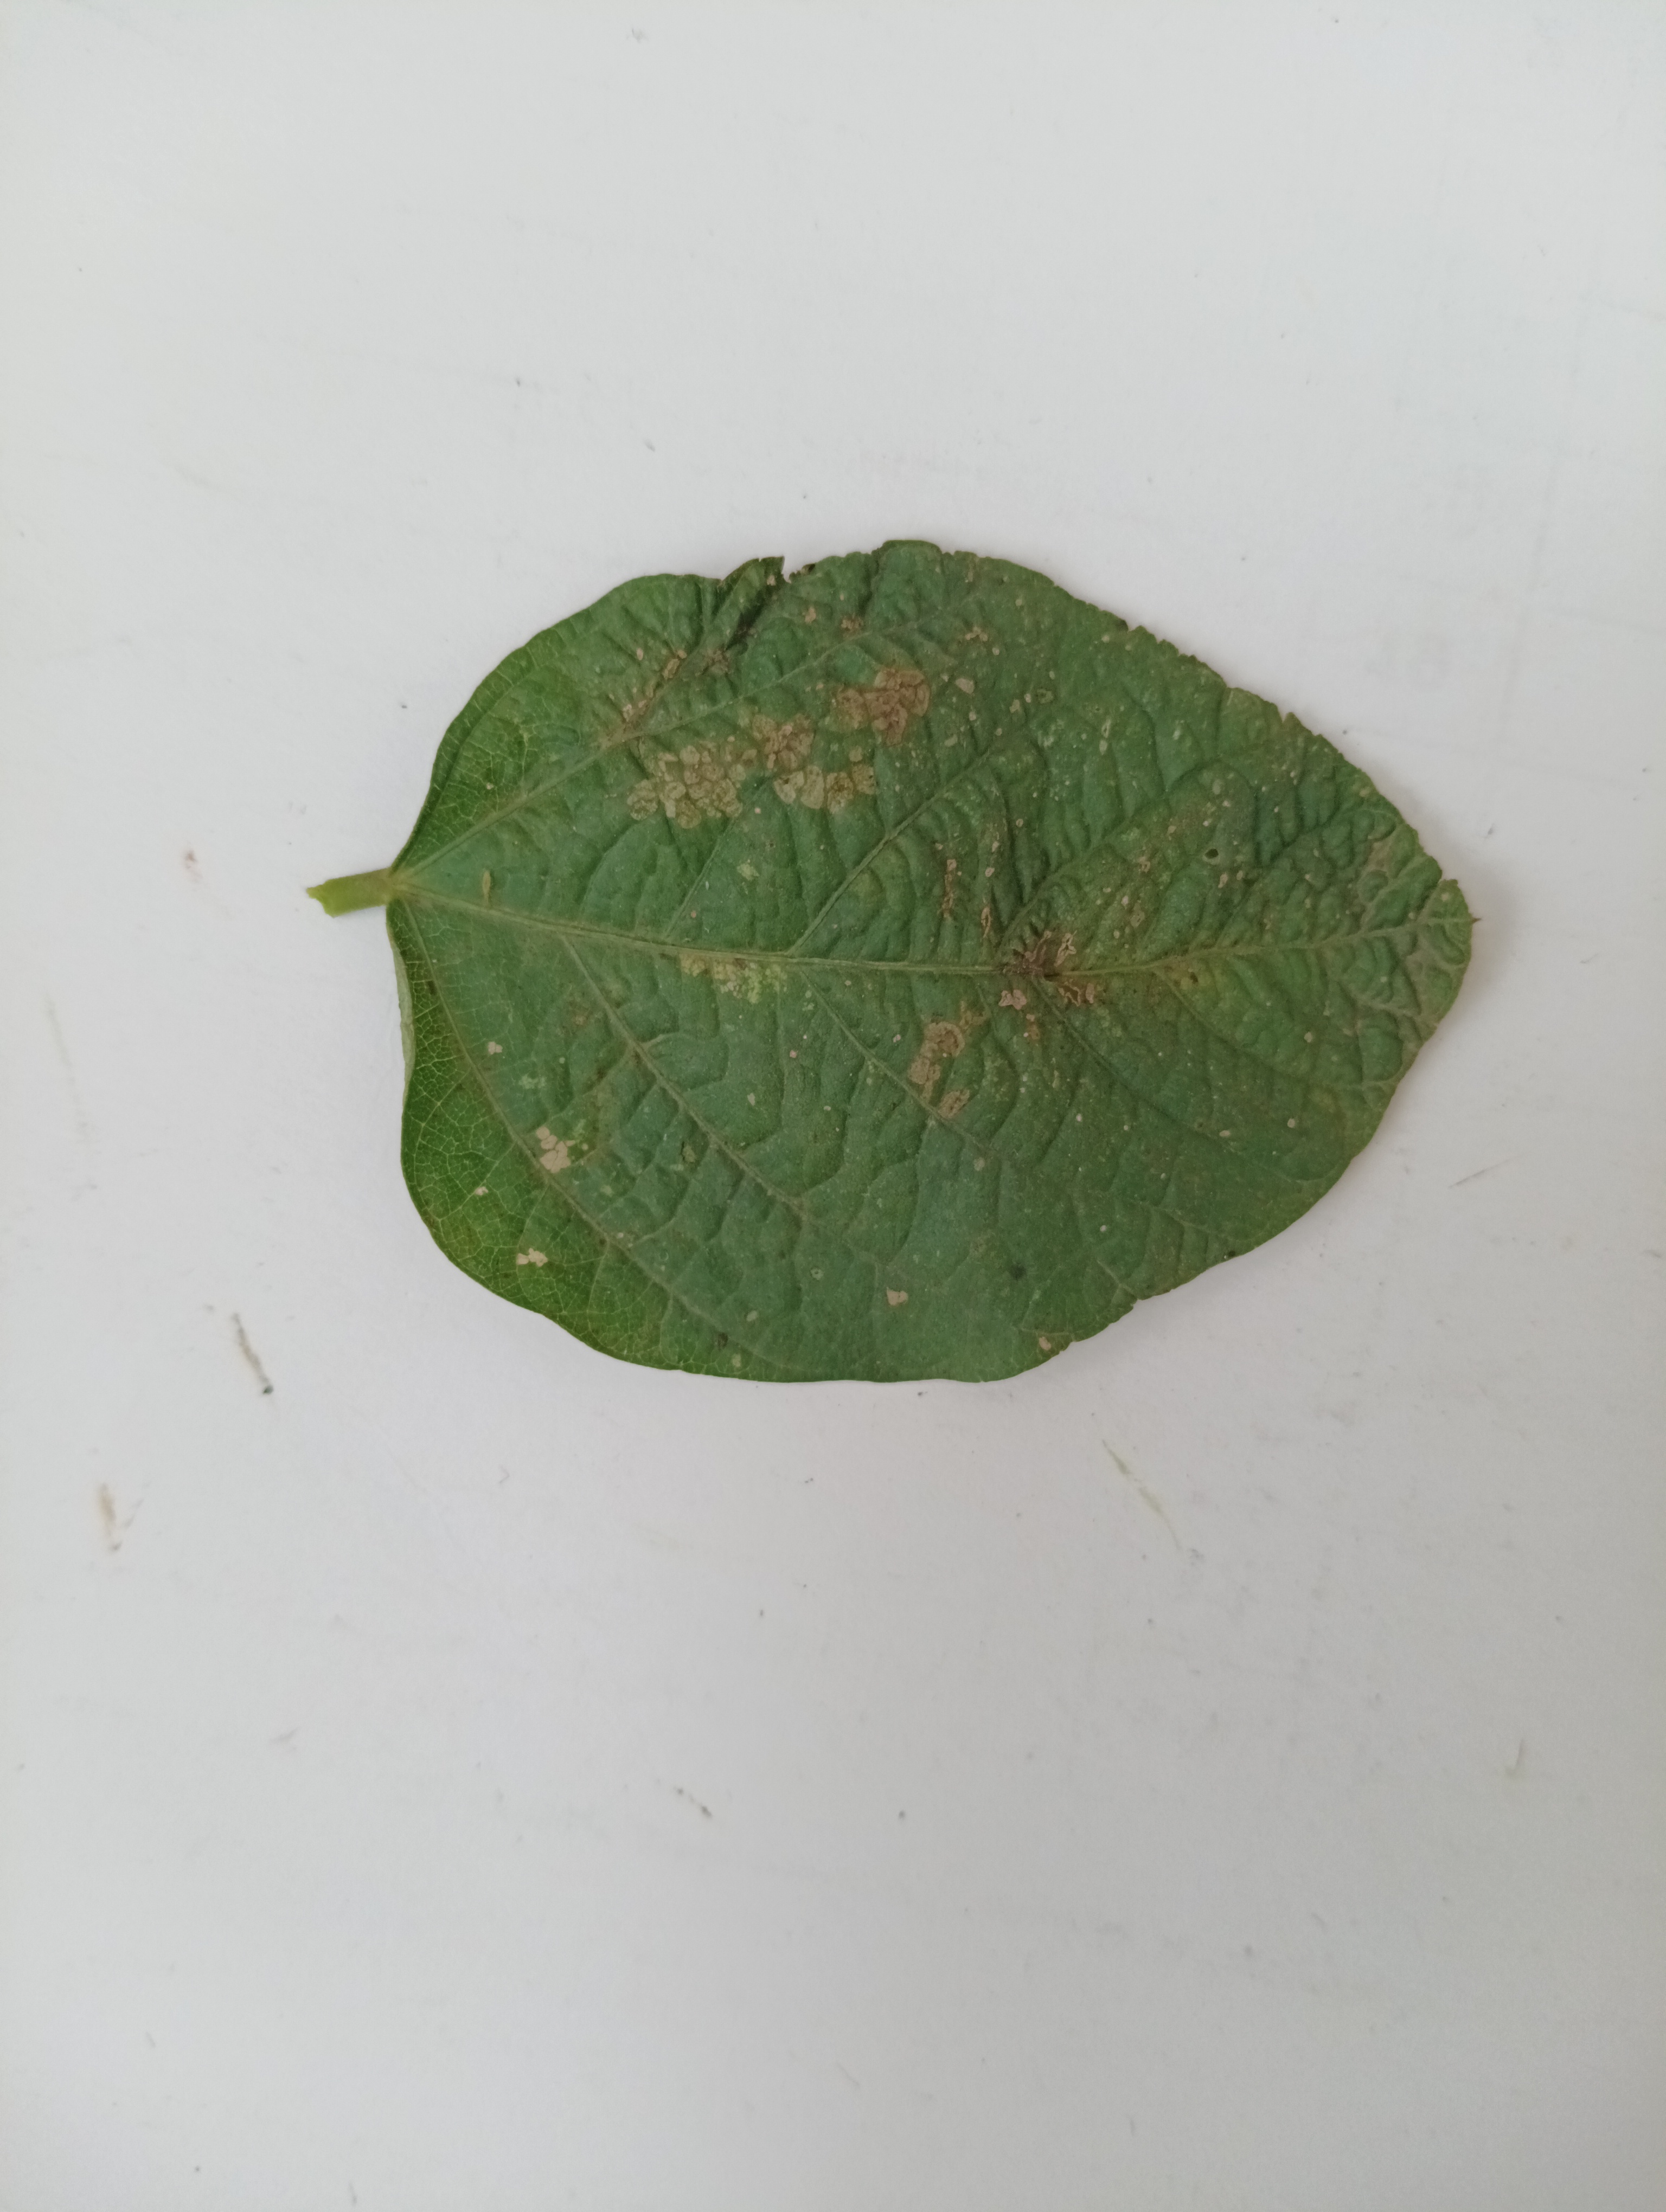
Label: Bacterial leaf Blight